Glenn Murcutt

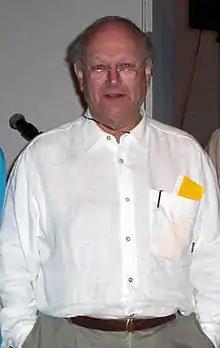
Glenn Murcutt in 2004

Glenn Marcus Murcutt (born 25 July 1936) is an Australian architect and winner of the 1992 Alvar Aalto Medal, the 2002 Pritzker Architecture Prize, the 2009 American Institute of Architects Gold Medal and the 2021 Praemium Imperiale. Glenn Murcutt works as a sole practitioner without staff, builds only within Australia and is known to be very selective with his projects. Being the only Australian winner of the prestigious Pritzker Prize, he is often referred to as Australia's most famous architect.